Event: Nepal Earthquake
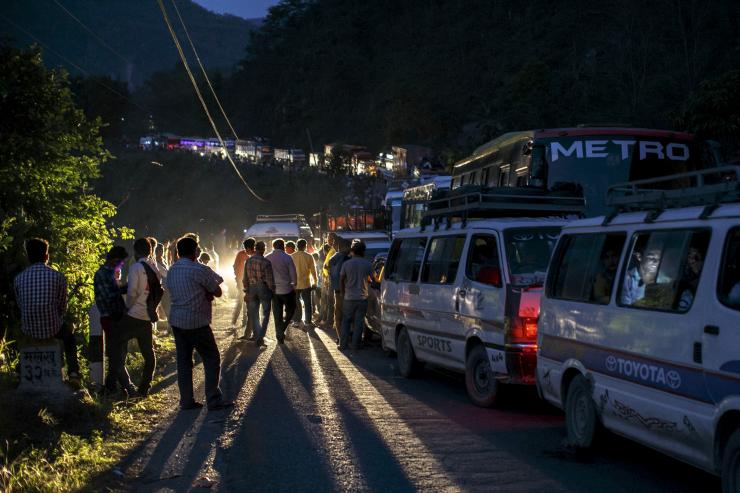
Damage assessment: no_damage